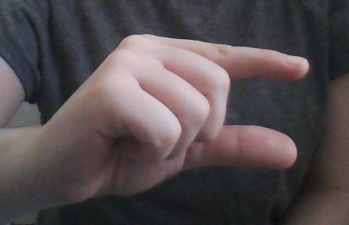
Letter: dal